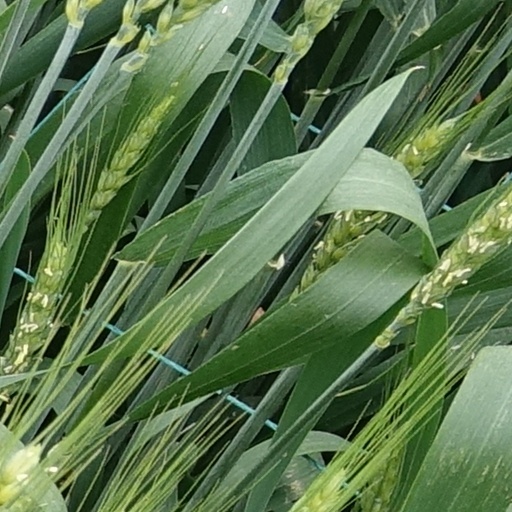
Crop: wheat